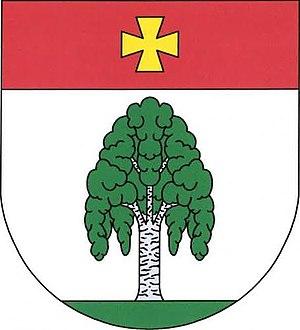
Bříza est une commune du district de Litoměřice, dans la région d'Ústí nad Labem, en République tchèque. Sa population s'élevait à 449 habitants en 2018.